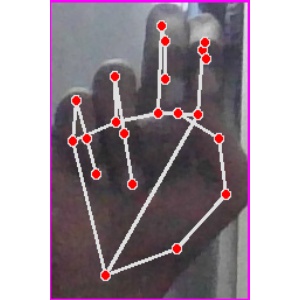
अक्षर: ह